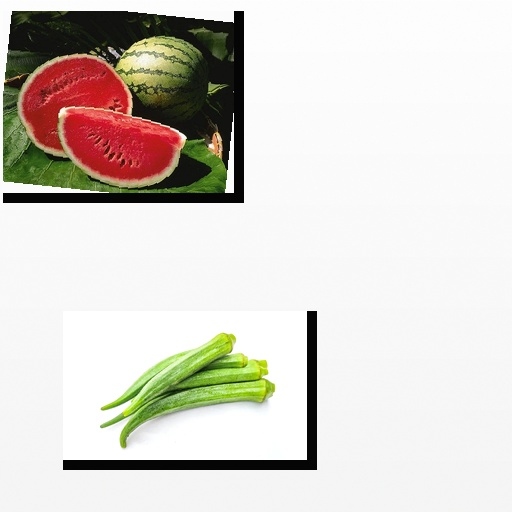
Food items: watermelon, okra